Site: brandenburg
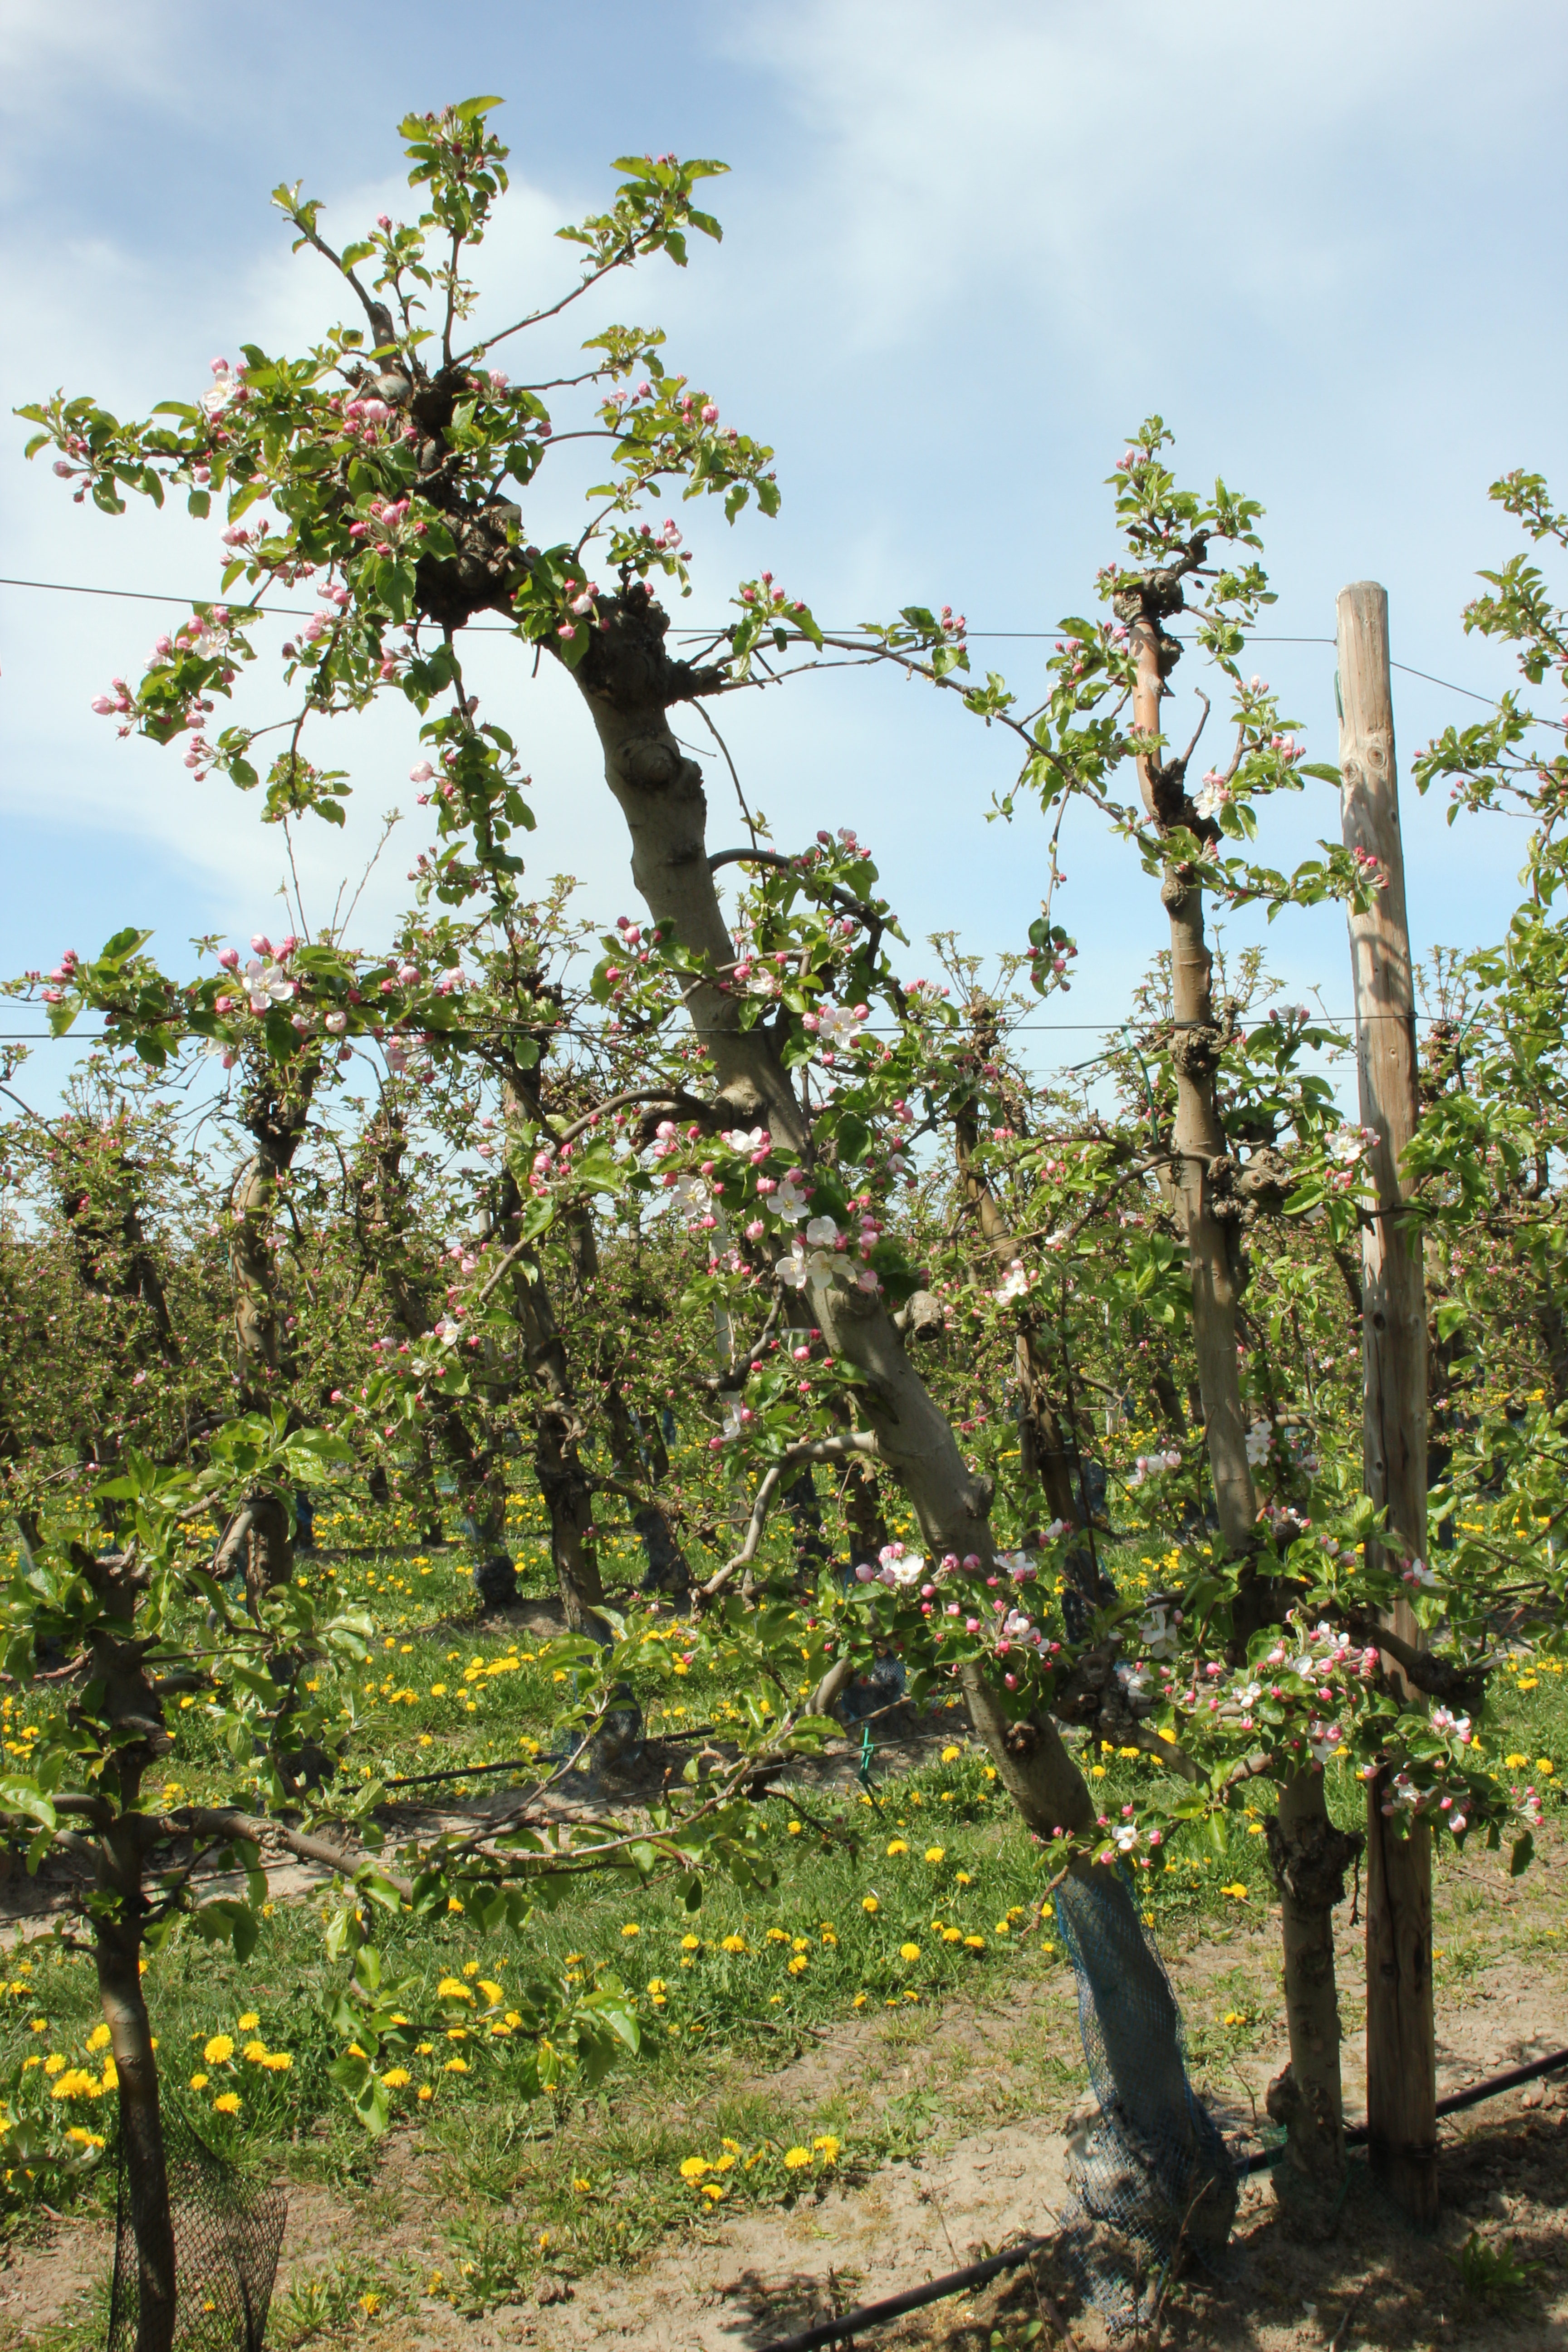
Growth stage (BBCH 57): Inflorescence emergence